Abiah Darby

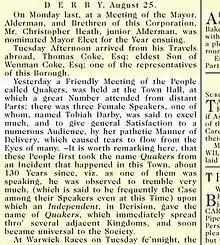
Abiah Darby (named as Tobiah (sic)) in the Town Hall, Derby

Her new husband was revolutionising the iron industry and she became the hostess to businessmen as well as fellow Quakers. Abiah recorded the details of many of their visitors between 1752 and 1769 in her journals. They had seven children, of whom four survived infancy. Sarah, Mary, Samuel and another Abraham Darby. While her children were still small, in 1746 Abiah Darby gave in to her wish to preach. Her daughter Mary was still a baby, and her husband was busy introducing his improvements to the smelting process of the ironworks in Coalbrookdale where he was a partner. Nevertheless, Abraham accompanied Abiah on some of her preaching trips by horse; on other occasions, she was usually accompanied by Ann Summerfield. It has been said that Abiah Darby "broke the shackles" of her gender's role in her evangelism of the Quaker message. In 1750 Abraham and Abiah moved into a newly built house called "Sunniside", set in its own park, named after Abiah's parents' home in Bishopswearmouth.